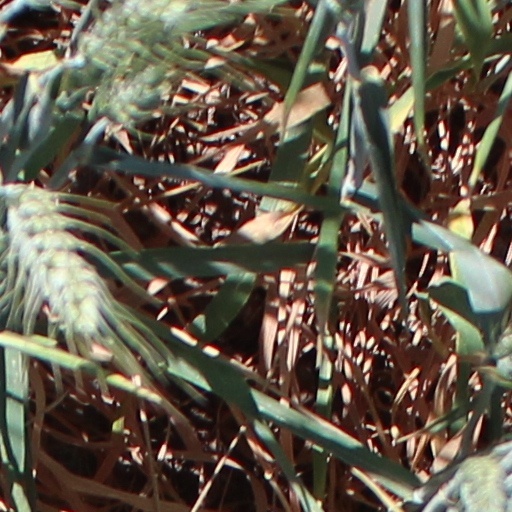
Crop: wheat